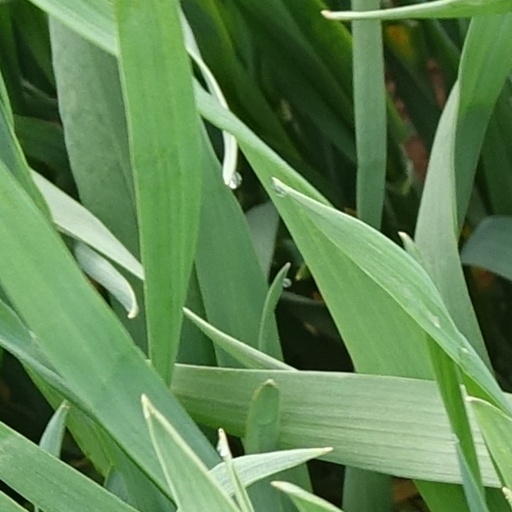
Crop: wheat